SimCity 4

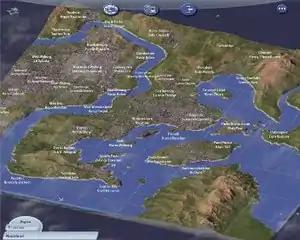
A collection of neighboring cities, as seen in the game's regional view

As with previous "SimCity" titles, "SimCity 4" places players in the role of a mayor, tasked with populating and developing tracts of lands into cities, while fulfilling the needs of fellow Sims that live in the cities. Cities are located in regions that are divided into segments, each of which can be developed. The player has the option of starting the city in a segment of any of three area sizes. In real measurements, the smallest has a length of one kilometer on a side, and the largest has a length of four kilometers on a side. The size of a region and its layout of segments can be changed in a bitmap file provided for each region.